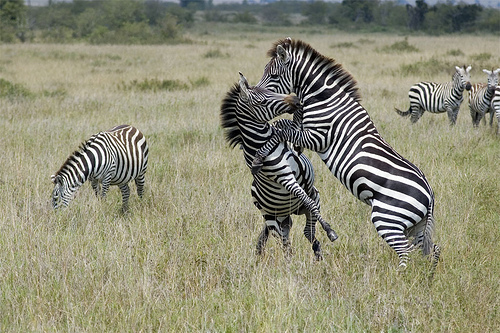
user: Given an image and a question. Answer the question in a short answer. Question: What are these zebras doing in the grass? Short Answer:
assistant: fight